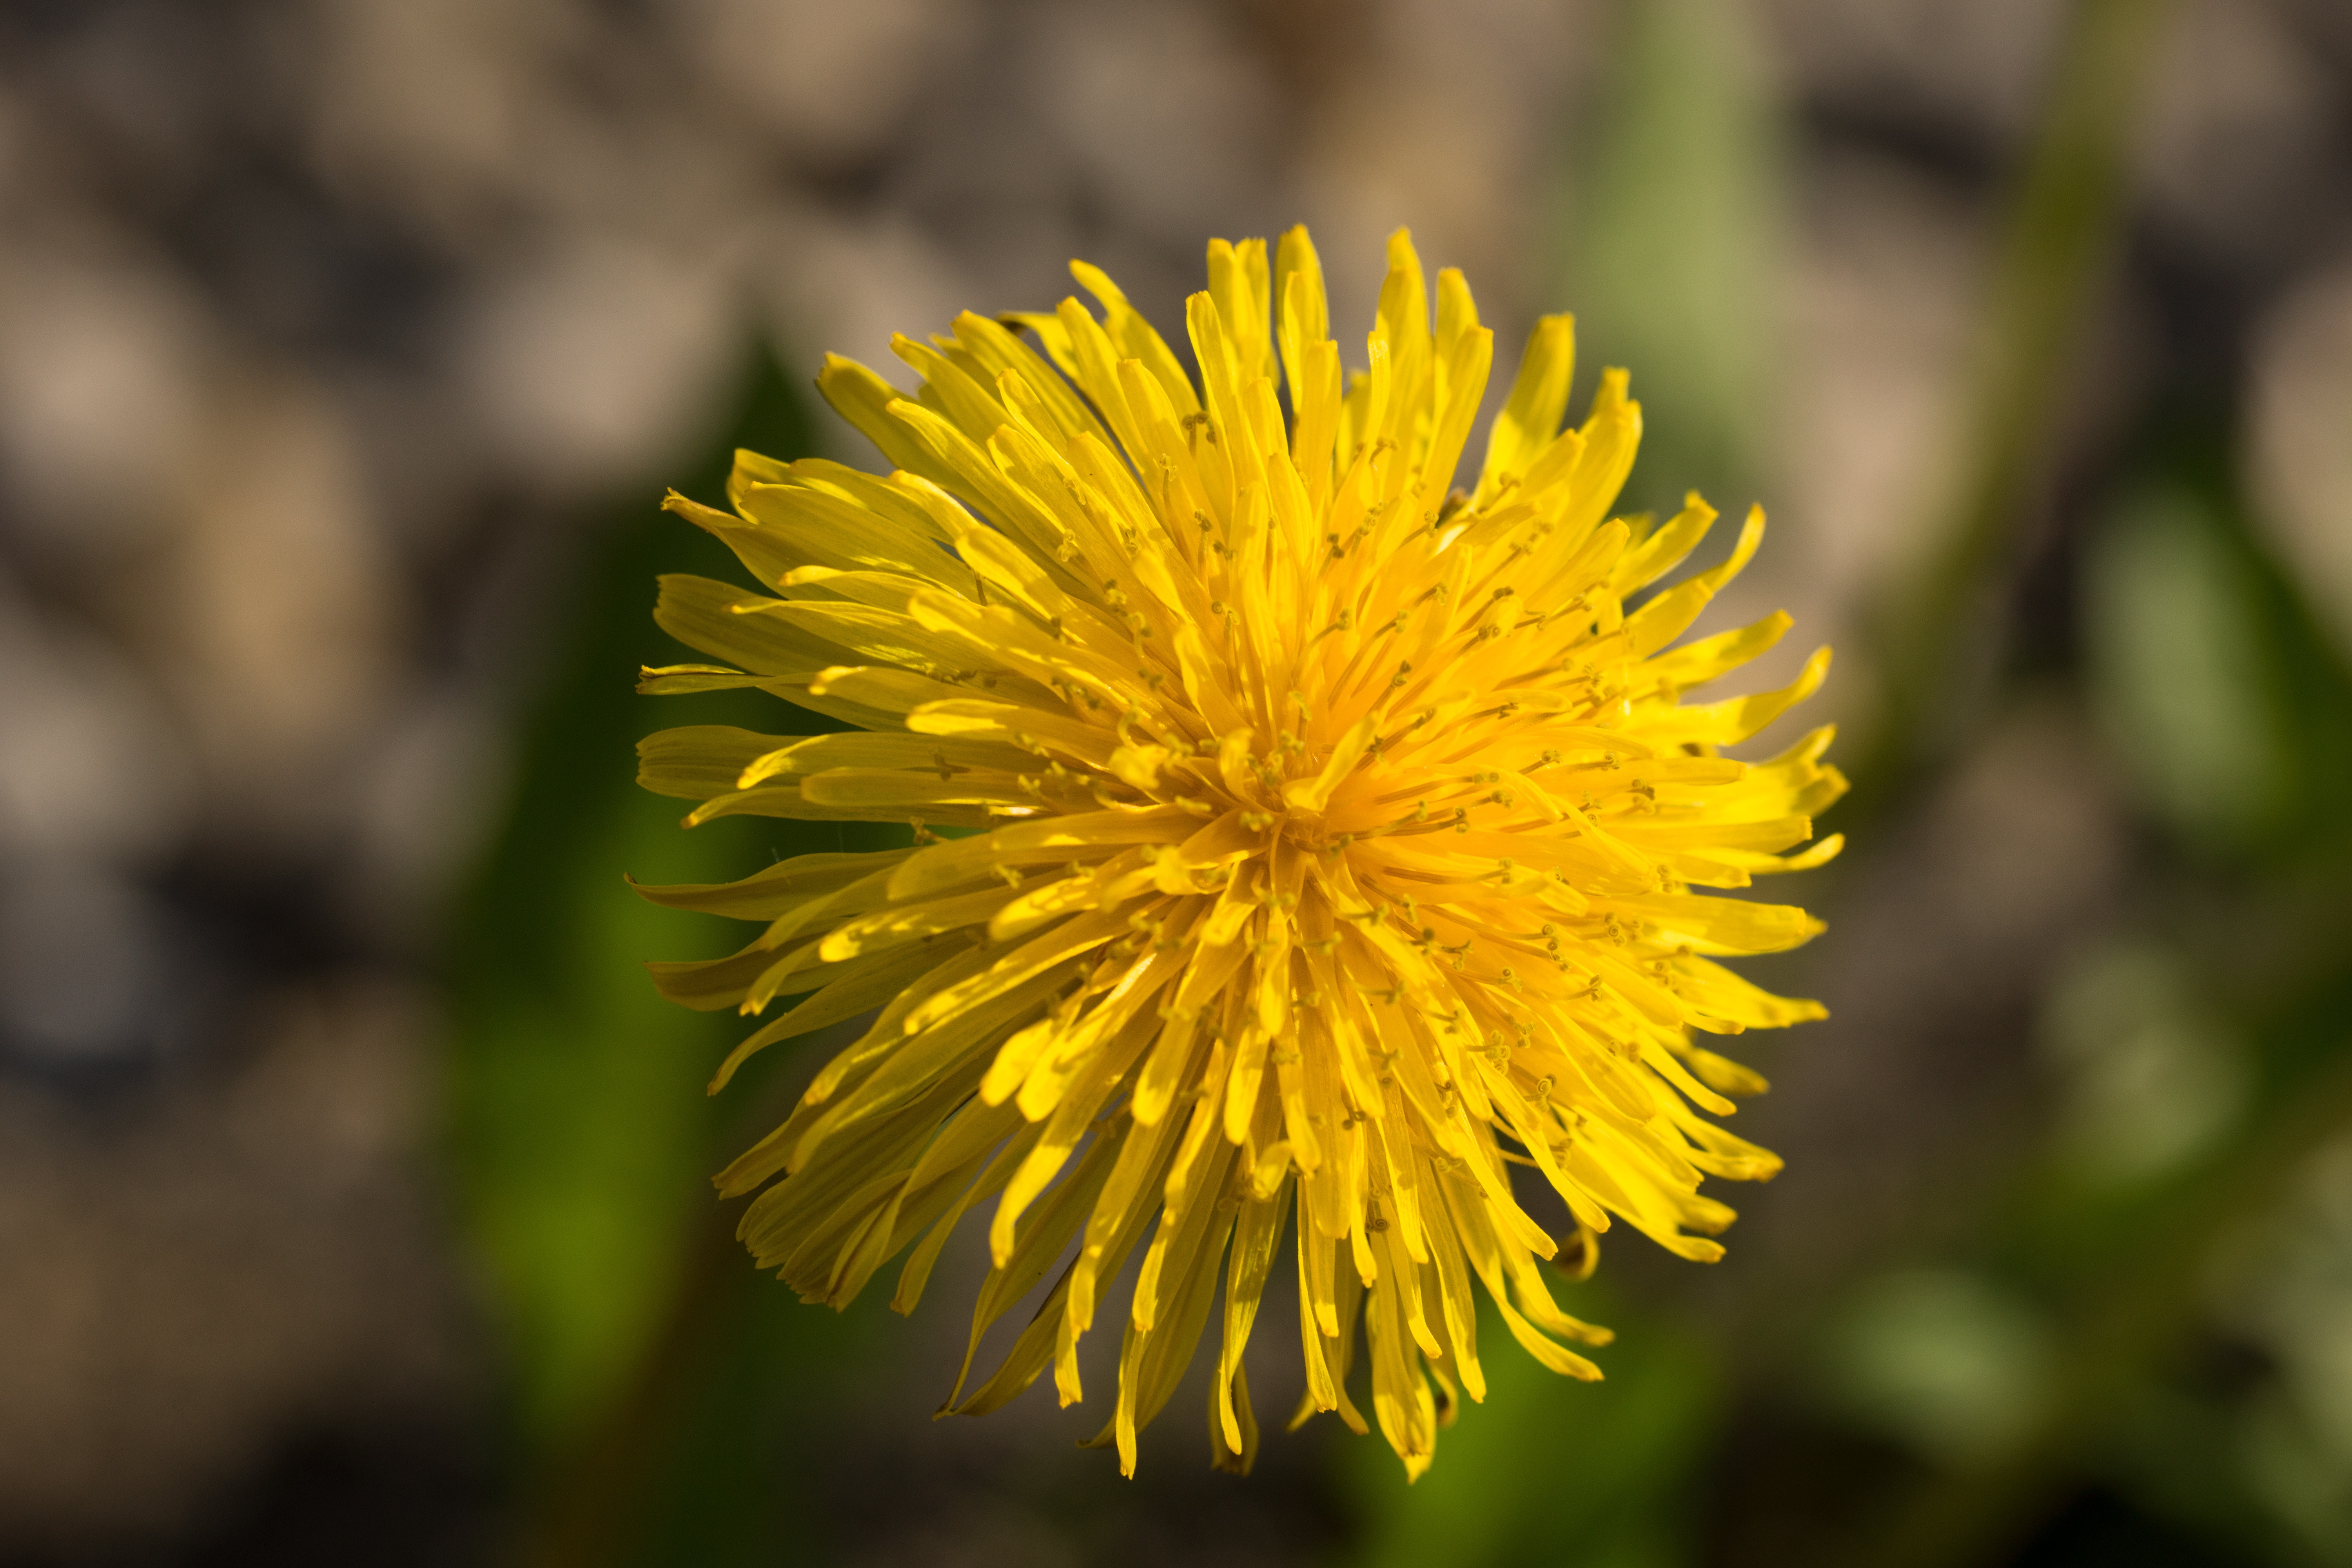
nature, blossom, plant, dandelion, sunlight, leaf, flower, petal, bloom, orange, spring, red, macro, botany, yellow, flora, plants, wildflower, flowers, close up, macro photography, flowering plant, red orange, daisy family, plant stem, land plant